Margaret Island (band)

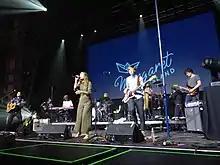
Margaret Island in 2017

Margaret Island, founded in 2014, is a Hungarian indie pop band, named after Margaret Island in Budapest. Their pop songs are combined with acoustic and folk elements. Their music is influenced by Mumford & Sons and Passenger. Their first album, "Egyszer volt", was released in September 2015. The album includes the song "Nem voltál jó", which was originally in English, Soaked in life, later translated to Hungarian by János Bródy. They are currently signed to Gold Record. They performed as the interval act for the first heat for A Dal 2017, the national selection for Hungary in the Eurovision Song Contest 2017, as well as the interval act for the second heat for A Dal 2018.